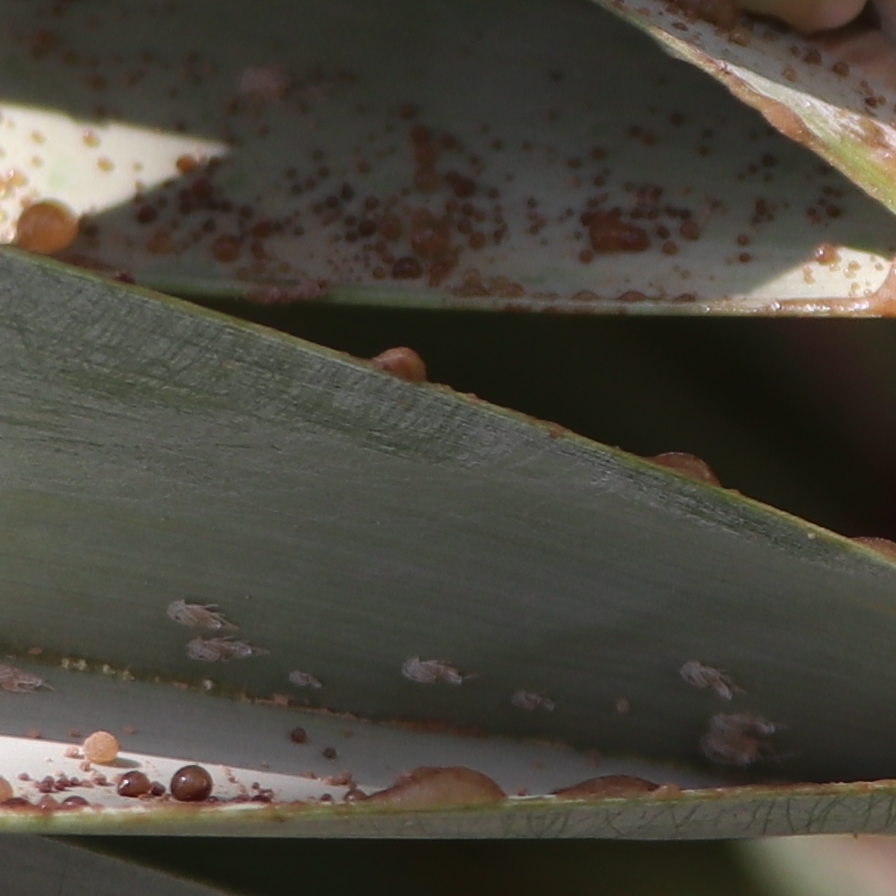
Label: Dubas